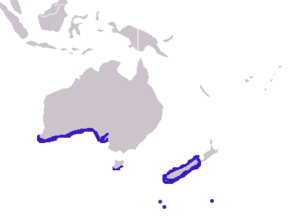
Cette liste commentée recense la mammalofaune en Nouvelle-Calédonie. Elle répertorie les espèces de mammifères néocalédoniens actuels et celles qui ont été récemment classifiées comme éteintes. Cette liste comporte 52 espèces réparties en huit ordres et 18 familles, dont une est « en danger critique d'extinction », cinq sont « en danger », sept sont « vulnérables », une est « quasi menacée » et quinze ont des « données insuffisantes » pour être classées.
L'Otarie à fourrure de Nouvelle-Zélande est un mammifère appartenant à la famille des Otariidae.